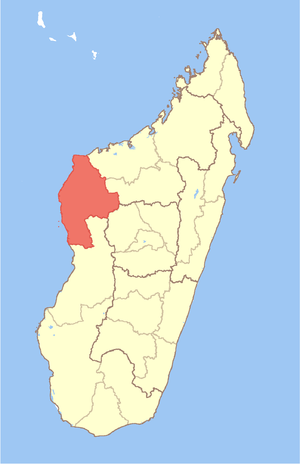
Melaky
Melaky
Melaky er en region beliggende på den nordvestlige del af Madagascar i den tidligere provins Mahajanga. Den grænser til regionerne Boeny mod nordøst, Betsiboka mod øst, Bongolava mod sydøst og Menabe mod syd. Regionshovedstaden er byen Maintirano. Befolkningen blev anslået til 175.500 mennesker i 2004 på et areal af 38.852 km². Melaky har den mindste befolknikng og den laveste gennemsnitlige befolkningstæthed af Madagaskars regioner.